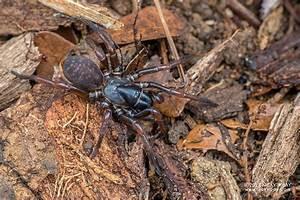
spider